The Minister and the Massacres

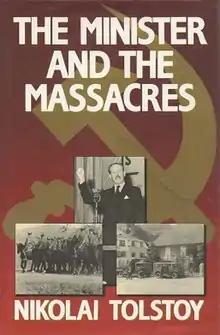
First edition

The Minister and the Massacres (1986) is a history written by Nikolai Tolstoy about the 1945 repatriations of Croatian soldiers and civilians and Cossacks, who had crossed into Austria seeking refuge from the Red Army and Partisans who had taken control in Yugoslavia. He criticized the British repatriation of collaborationist troops to Josip Broz Tito's Yugoslav government, attributing the decisions to Harold Macmillan, then UK minister of the Mediterranean, and Lord Aldington. Tolstoy is among historians who say numerous massacres of such soldiers took place after their repatriation. His conclusions about leading British officials were criticized in turn.